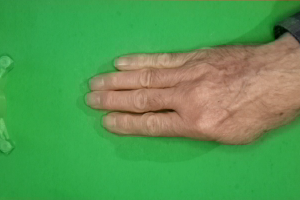
Label: paper